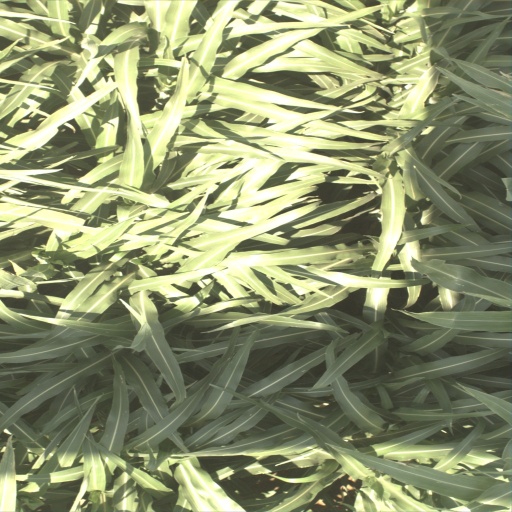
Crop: sorghum